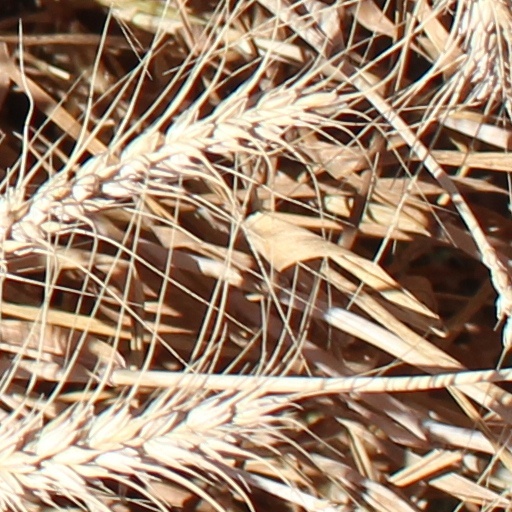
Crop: wheat